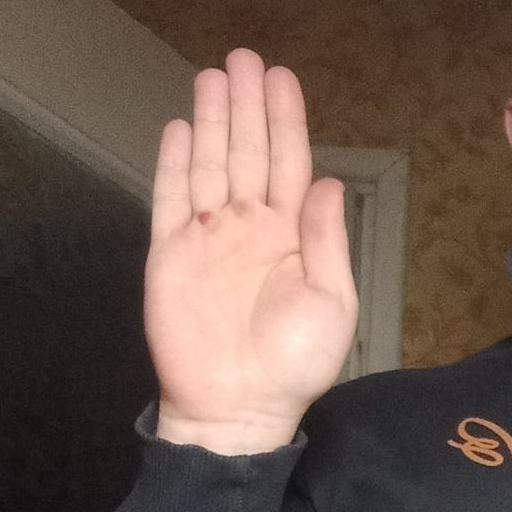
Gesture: stop